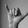
ASL letter: Y